Carnival!

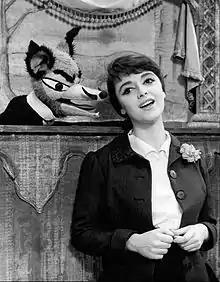
Alberghetti as Lili.

"Carnival" premiered at the National Theatre in Washington, D.C. where it ran March 9–25, 1961, with the production next opening in Philadelphia, Pennsylvania on March 27, 1961. The Broadway premiere of "Carnival" was on April 12, 1961, at the Imperial Theatre. The original cast starred Anna Maria Alberghetti as Lili, James Mitchell as Marco, Kaye Ballard as Rosalie, Pierre Olaf as Jacquot, Henry Lascoe and Jerry Orbach making his Broadway debut as Paul Berthalet. Gower Champion both directed and choreographed with orchestrations by Philip J. Lang. The puppets were designed and created by Tom Tichenor. "Carnival" was notable for its innovative staging: there was no overture, and before the play commenced the curtain was already raised to put on view a field with a few trees; at the play's beginning actors hauled in wagons and raised a tent as if they were setting up a traveling fair at a new site. Throughout the play actors entered and exited the stage via the aisles of the theater, where occasional bits of the action were played. "Carnival" was an instant hit with critics and audiences: John Chapman of the "Daily News" declared the play "enchantment from the moment the houselights go down" while in the "Mirror" Robert Coleman reported how the premiere's audience "blistered their palms in affectionate welcome to the town's new song and dance triumph." "Carnival" ran on Broadway for 719 performances, moving from the Imperial to the Winter Garden Theatre on December 20, 1962, where it ran until January 5, 1963.